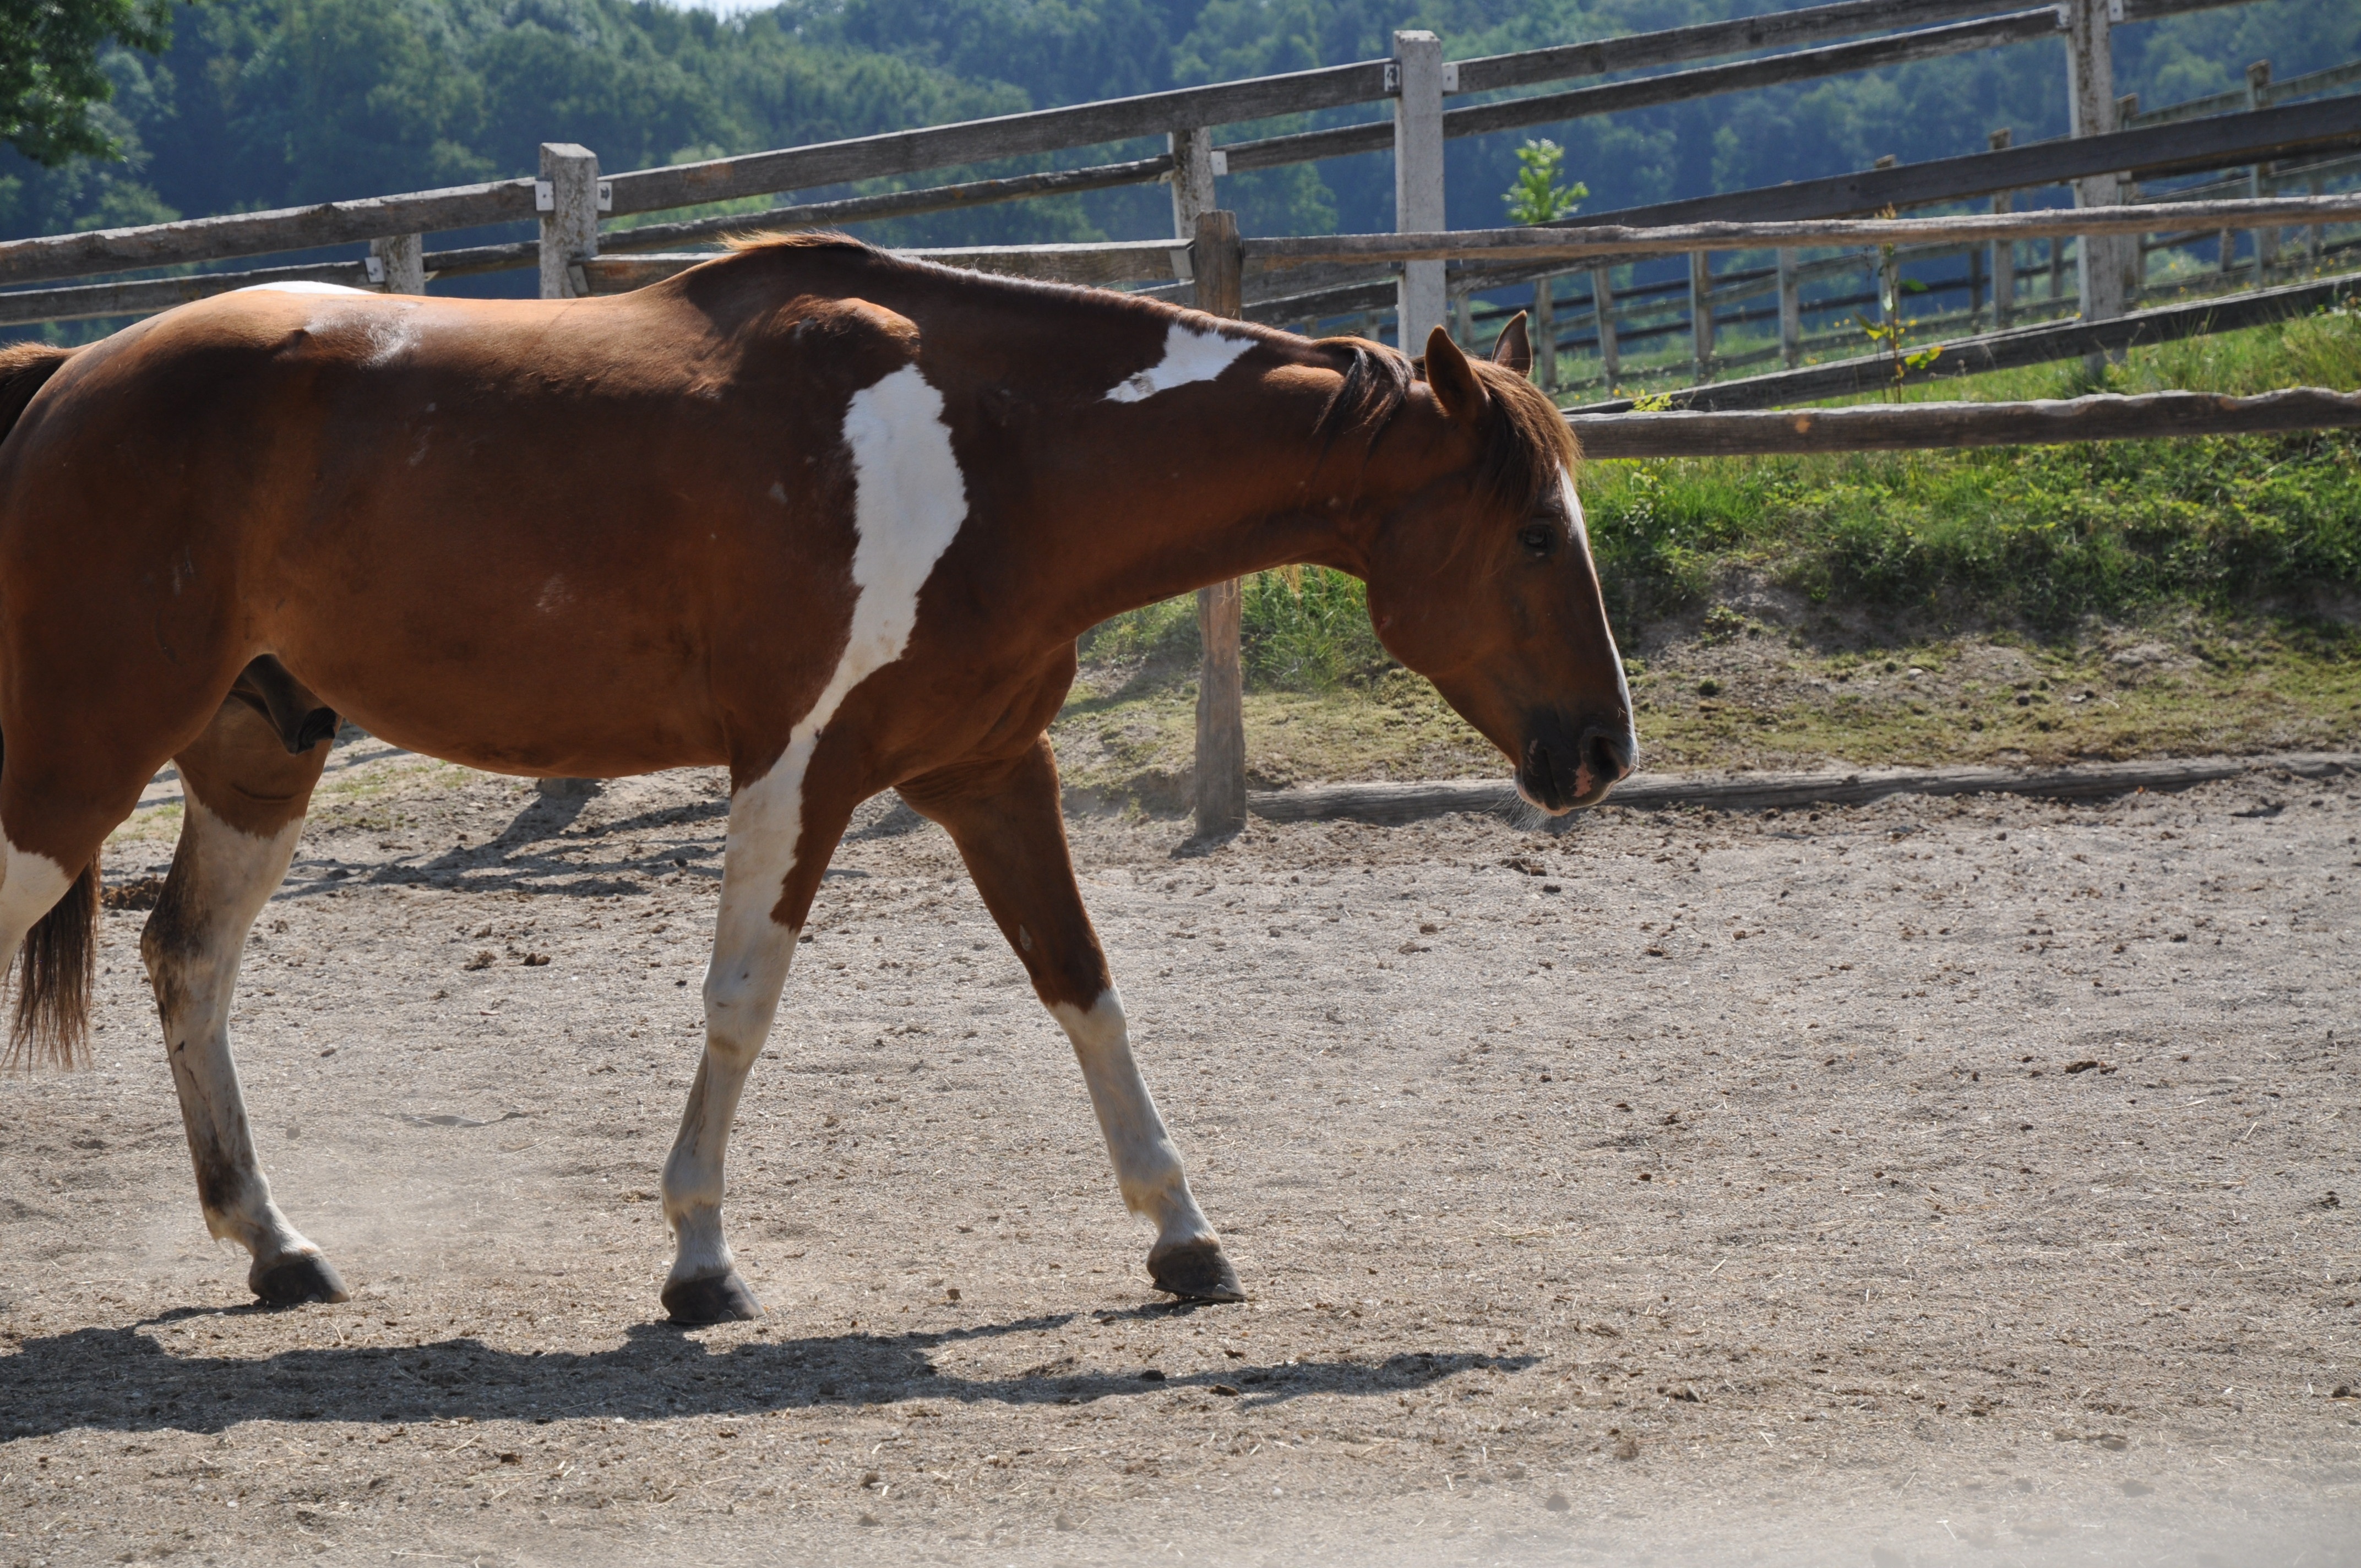
step, horse, mammal, stallion, mane, paddock, pony, vertebrate, mare, fuchs, foal, relaxed, colt, equestrianism, pack animal, gelding, horse like mammal, mustang horse, cheques, fuchsschecke